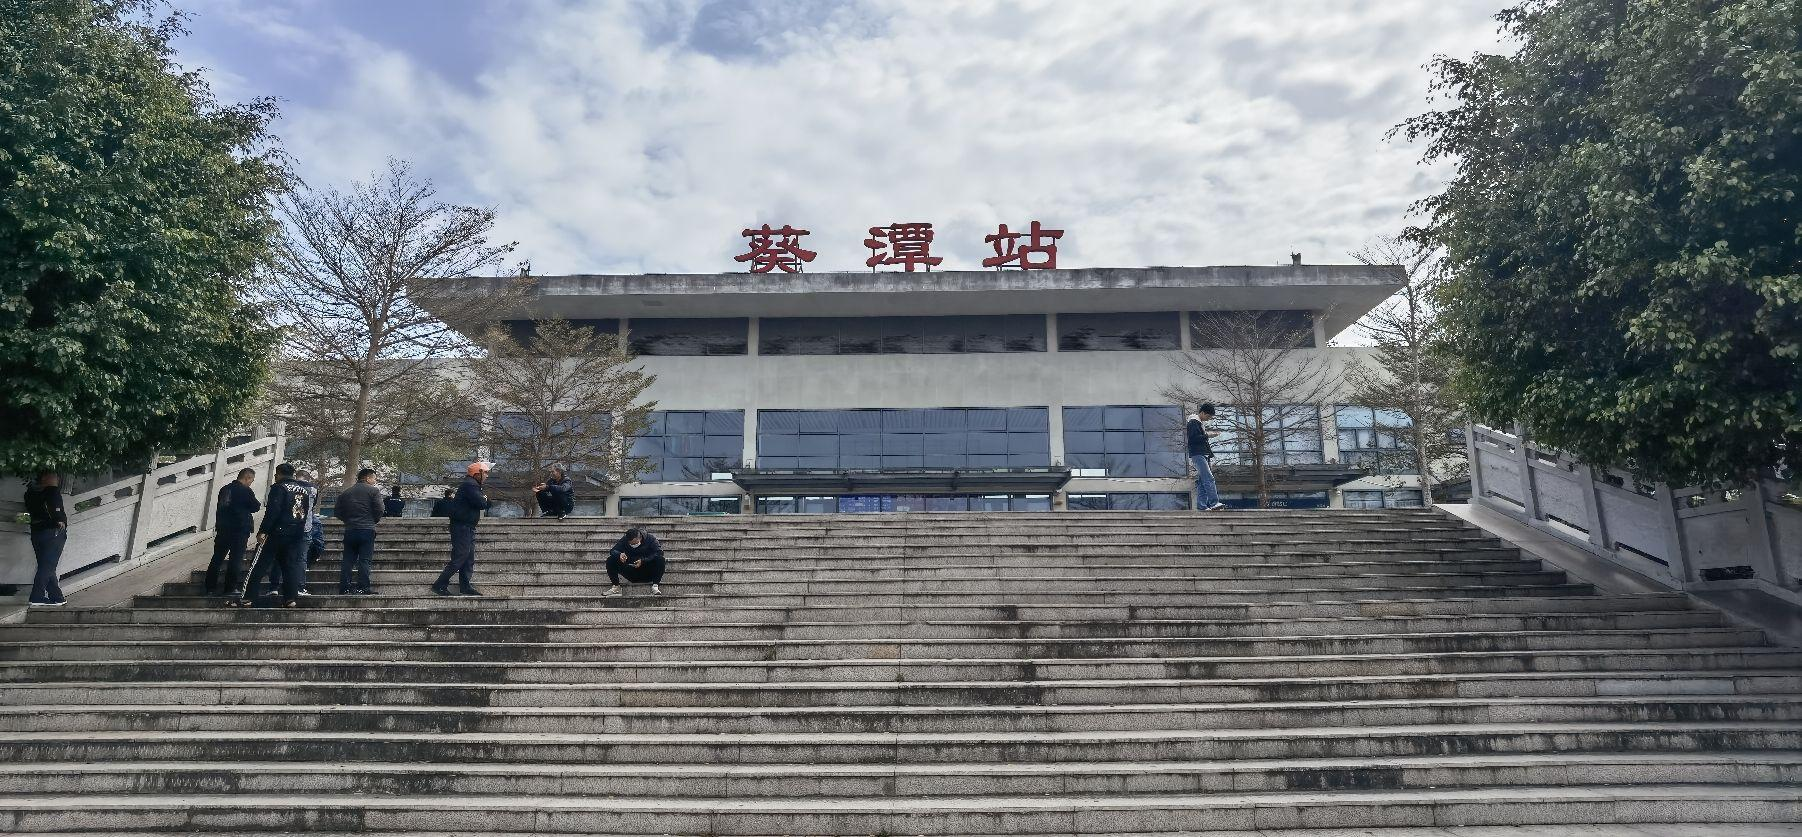
地标名称：葵潭站
所在城市：揭阳市·惠来县